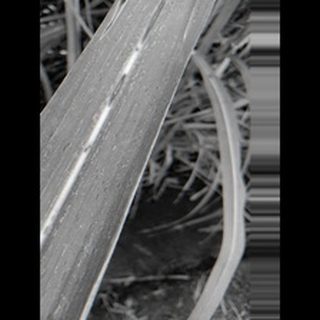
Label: sugarcane_rust